David L. Goldfein

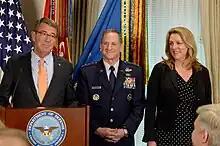
Goldfein with Secretary of Defense Ash Carter and Secretary of the Air Force Deborah Lee James at the Pentagon, April 2016.

On April 26, 2016, Defense Secretary Ash Carter announced that President Obama had nominated Goldfein to succeed General Mark Welsh as the 21st Chief of Staff of the Air Force. Goldfein's experience as a consensus builder, as well as his role in formulating the Air Force's contributions to the Defense Department's third offset strategy were cited by Carter and Secretary of the Air Force Deborah Lee James as reasons for his selection. His confirmation hearing took place on June 16, and he succeeded Welsh on July 1, two days after his confirmation.